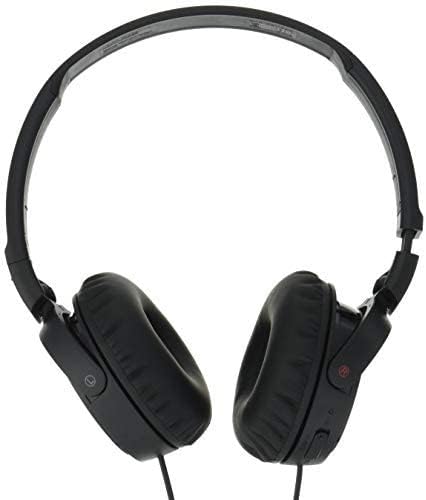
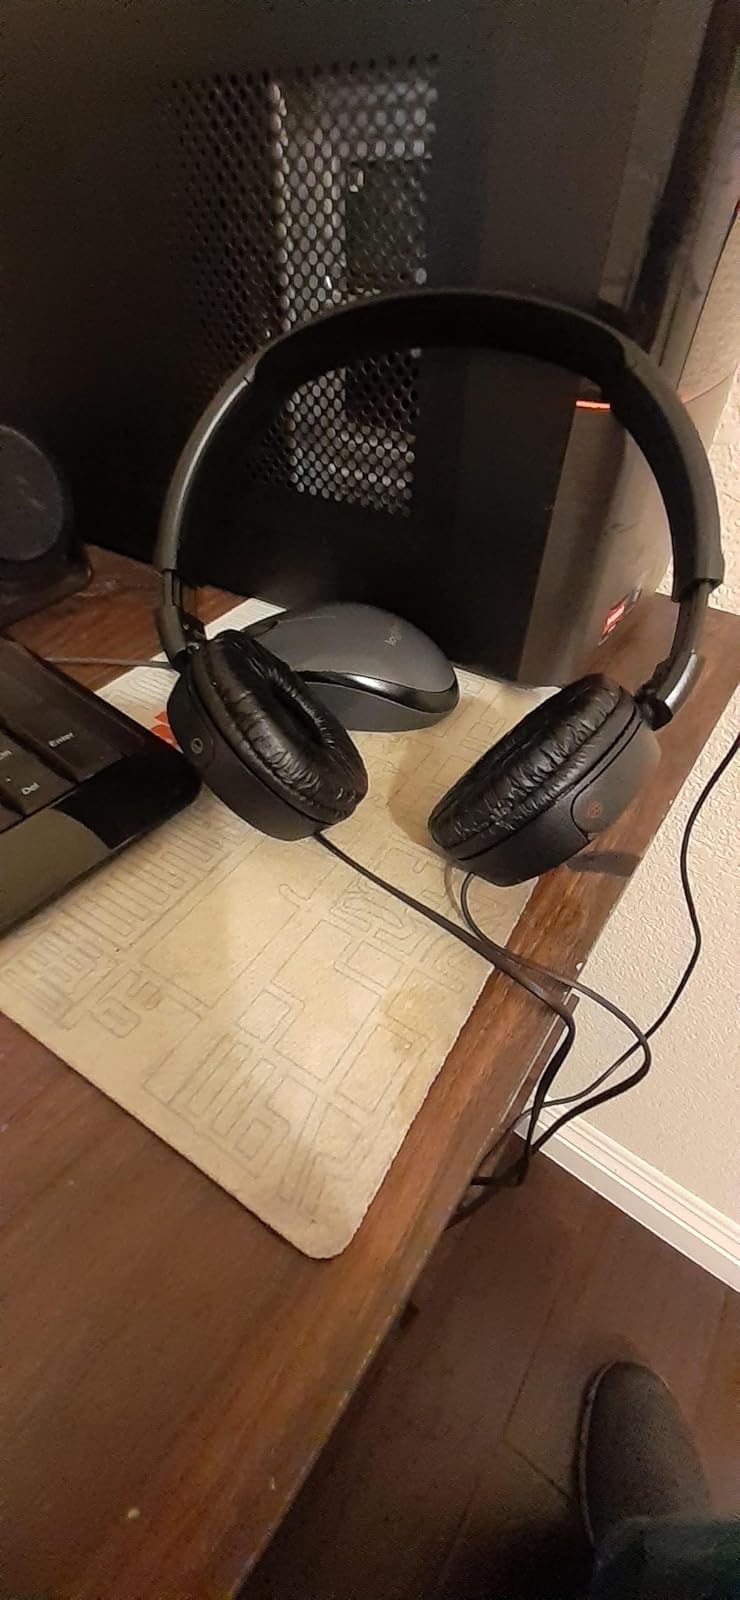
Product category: headphones
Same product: yes